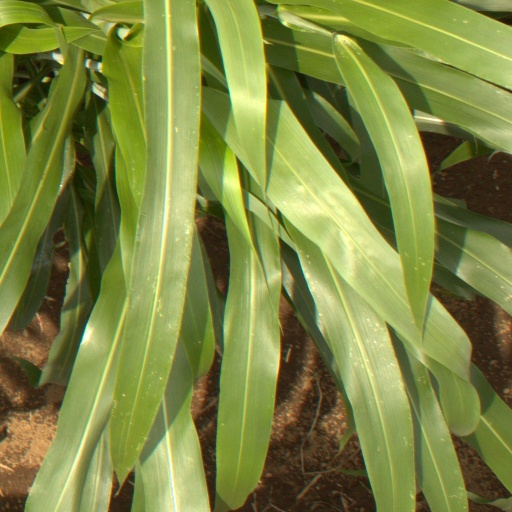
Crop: sorghum